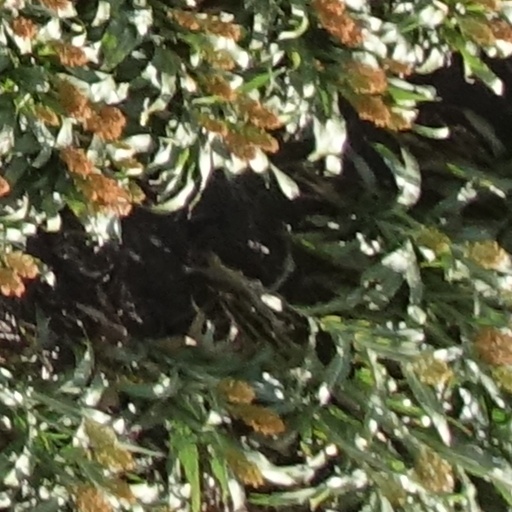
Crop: sorghum